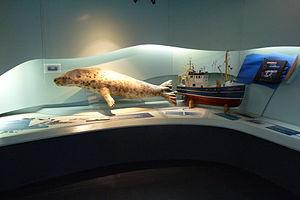
Présentation au centre d'interprétation du phoque
Le Centre d’interprétation du phoque est une institution muséale qui est située sur l’île de la Grande-Entrée et voisine de l’Auberge de la Salicorne, aux Îles-de-la-Madeleine. C’est une exposition itinérante visant à sensibiliser le grand public aux enjeux et aux réalités de l’industrie du phoque.